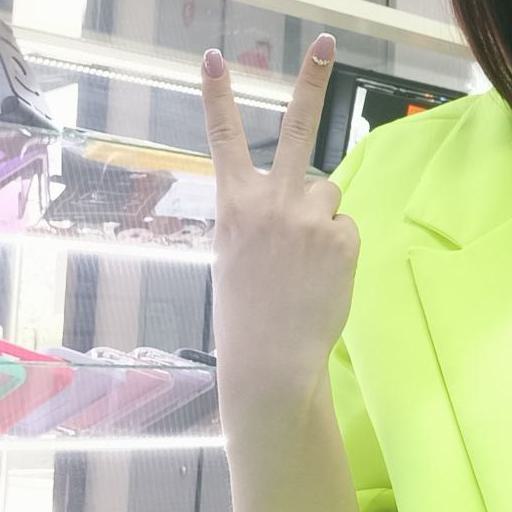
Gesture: peace_inverted